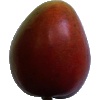
Label: red_mango